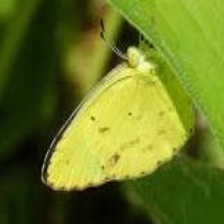
Species: SLEEPY ORANGE
Butterfly family (ImageNet category): sulphur_butterfly